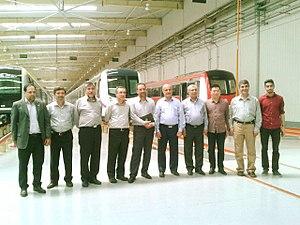
"Aras Green Economic Dawn est une société privée de conseil et de commerce récemment créée et basée dans la zone commerciale de libre échange d' Aras Free Zone à Téhéran en Iran. La société se présente comme ayant une expérience technocratique et s'est choisi comme slogan ""Build & Rebuild"".